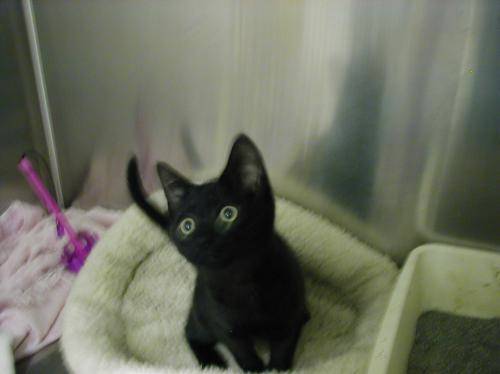
Label: cat